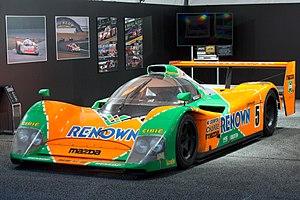
Le Championnat du Japon de sport-prototypes 1992 est la 10ᵉ et dernière saison du Championnat du Japon de sport-prototypes. Il s'est couru du 19 avril 1991 au 1ᵉʳ novembre 1992, comprenant six épreuves.